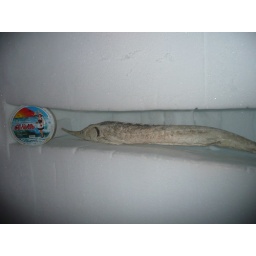
The box beside the fish is a russian snack tin.